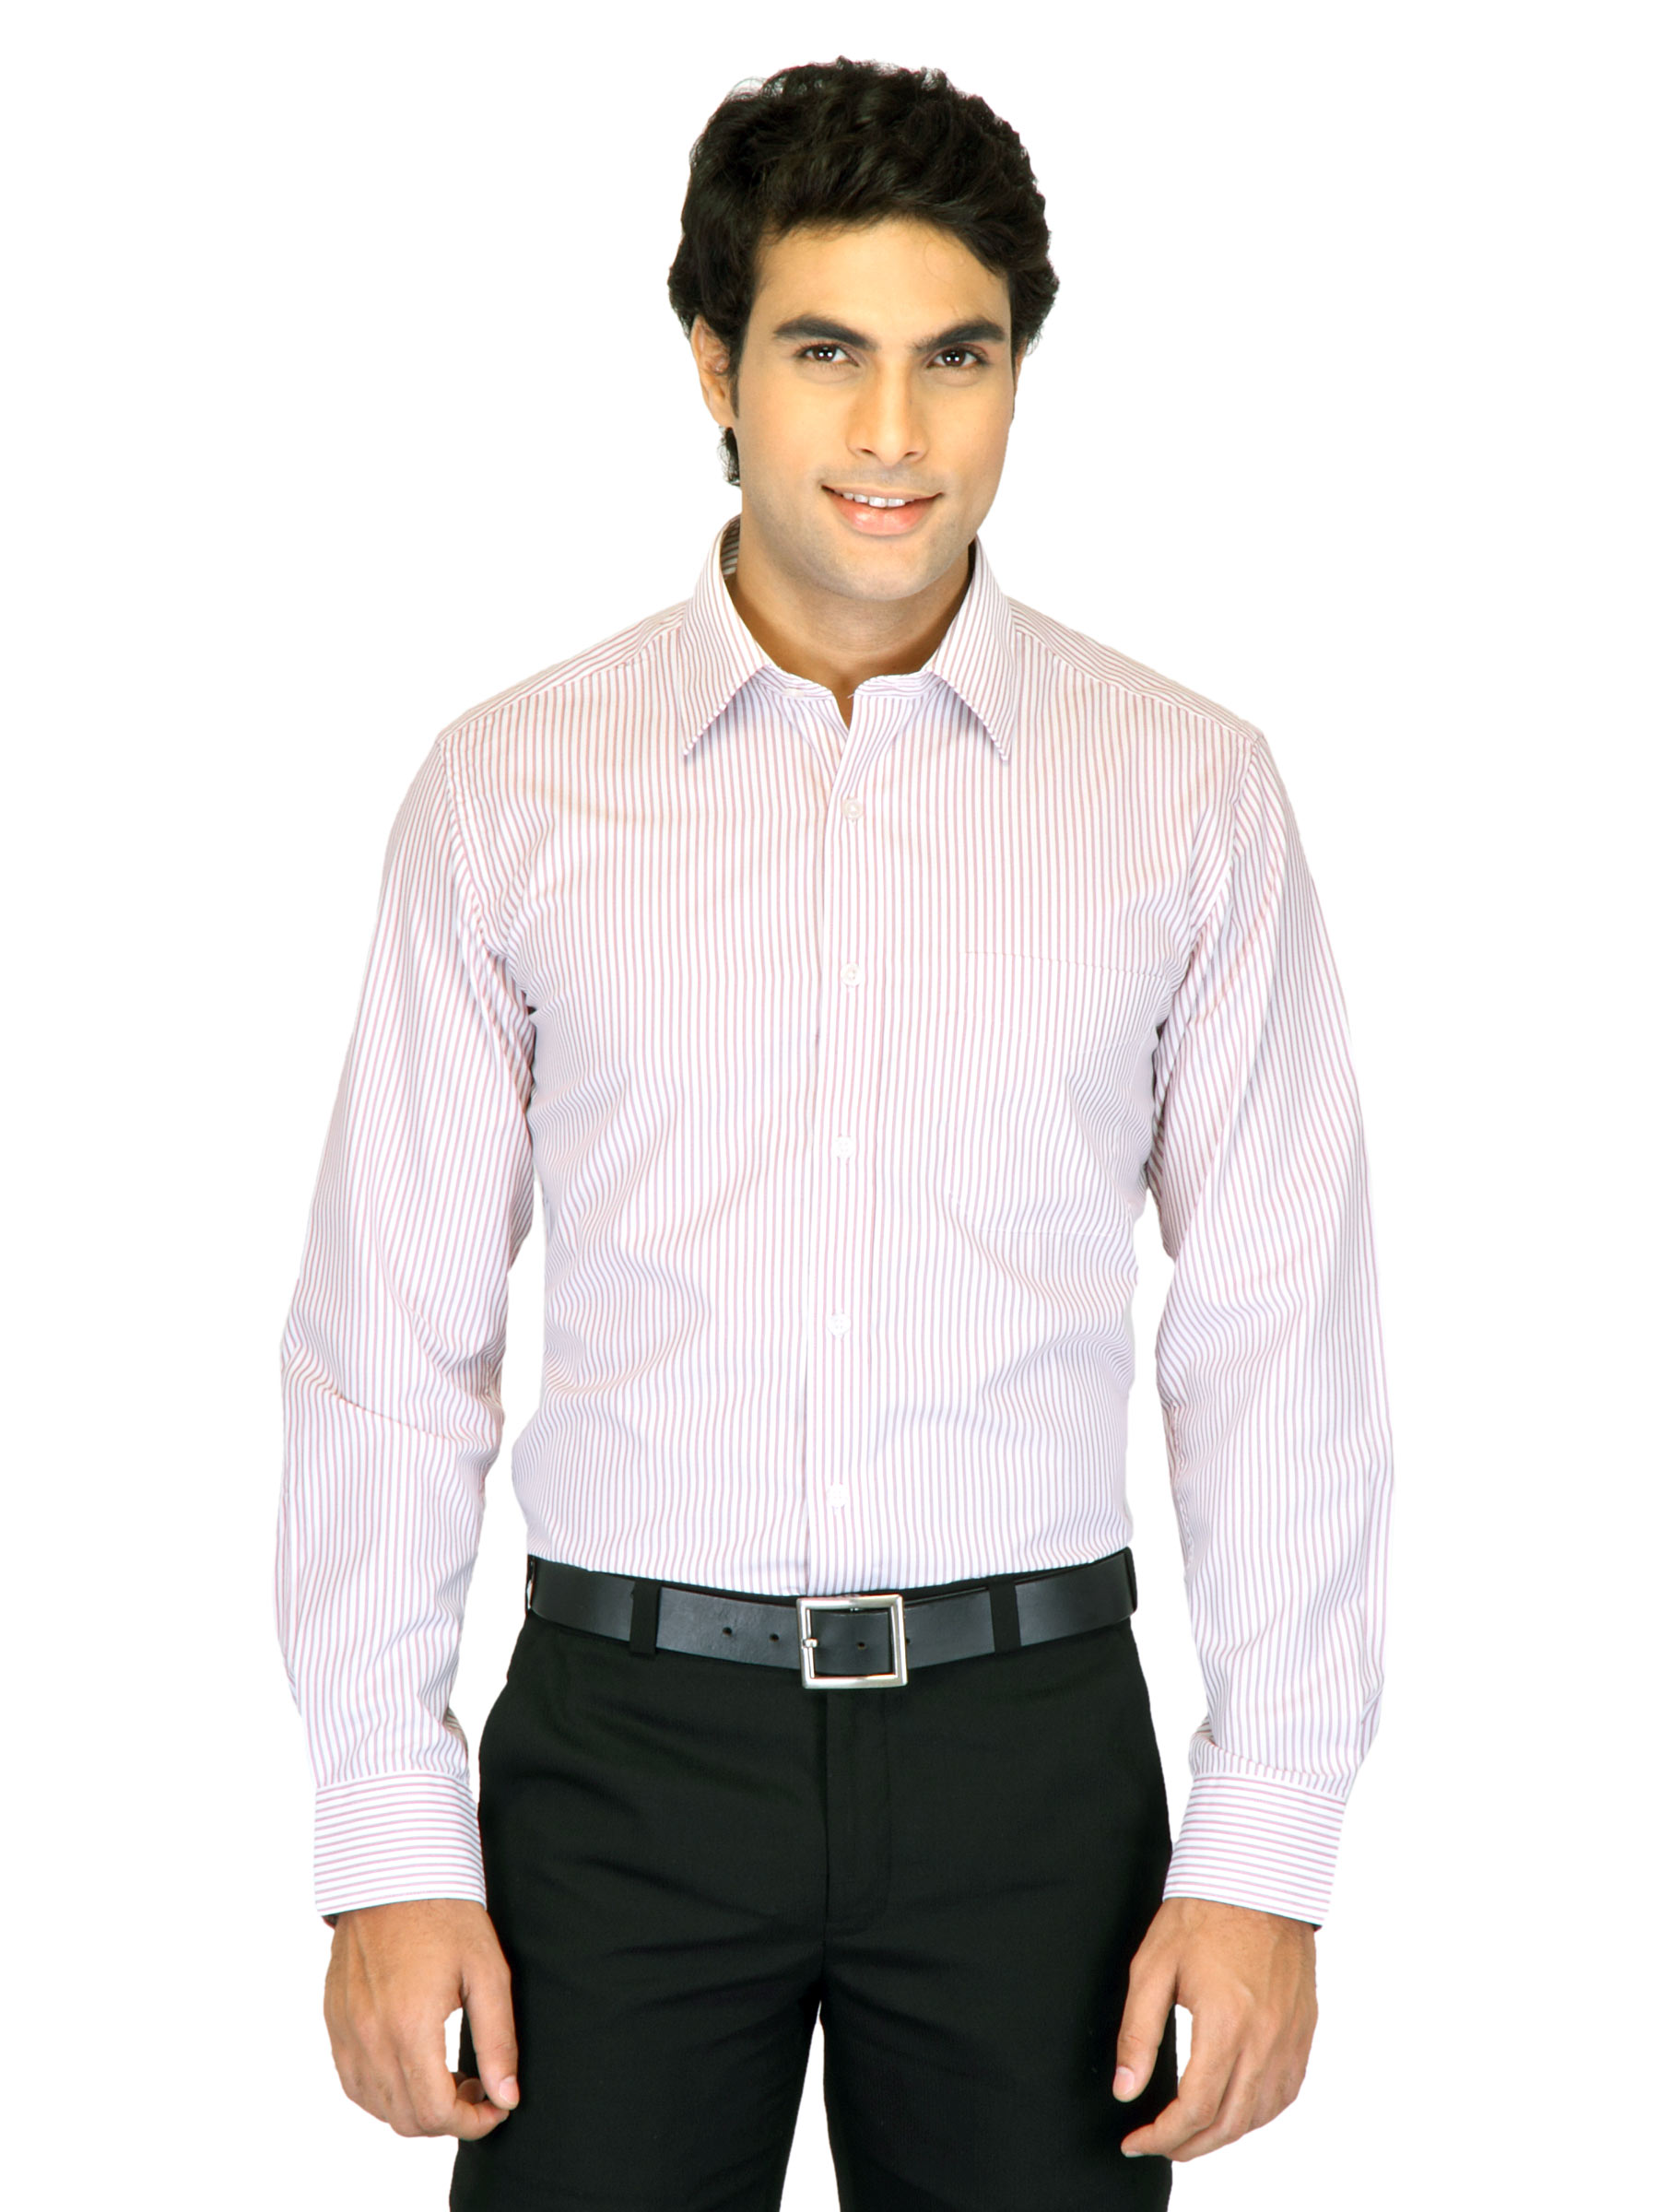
Mark Taylor Men White Striped Shirt
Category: Apparel / Topwear / Shirts
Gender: Men
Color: White
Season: Fall 2011
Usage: Formal